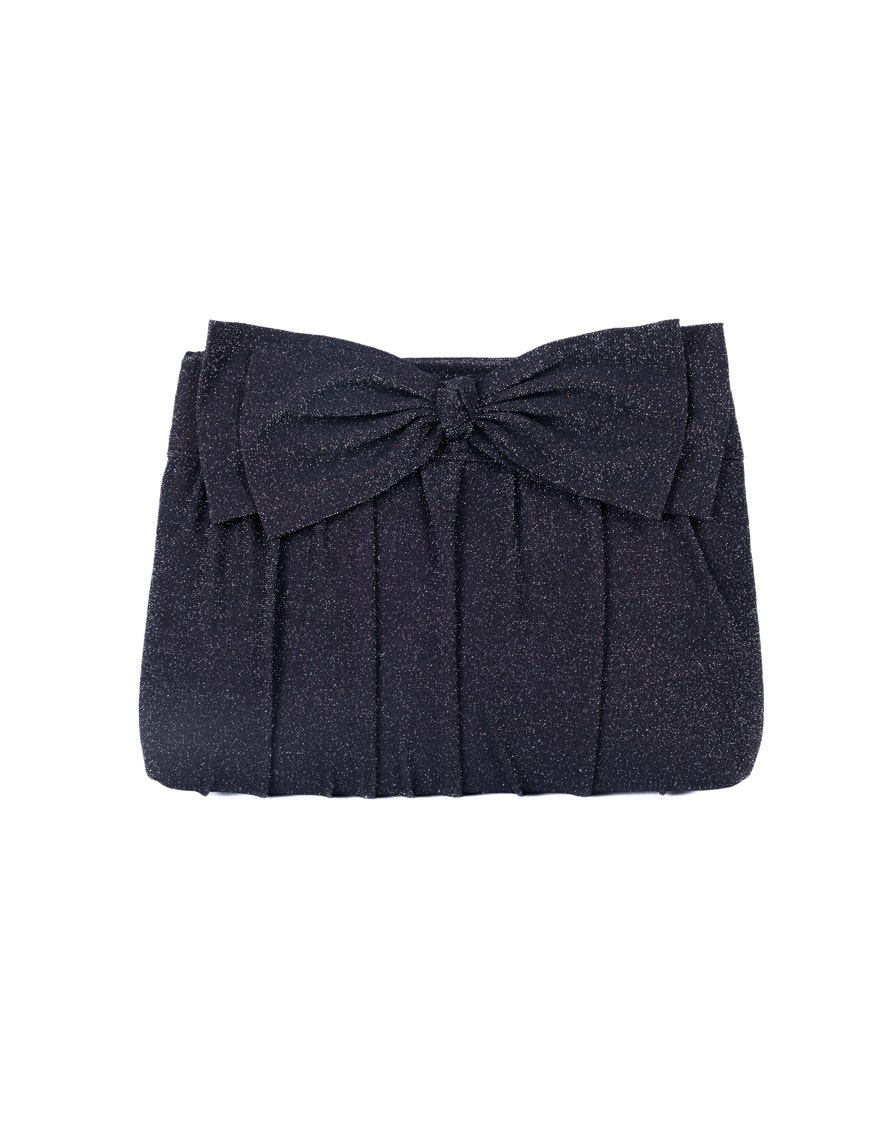
navy glitter metallic clutch